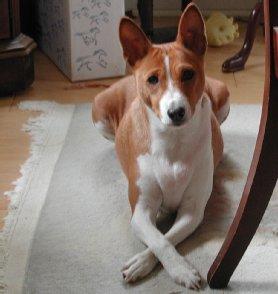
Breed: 243-n000103-basenji